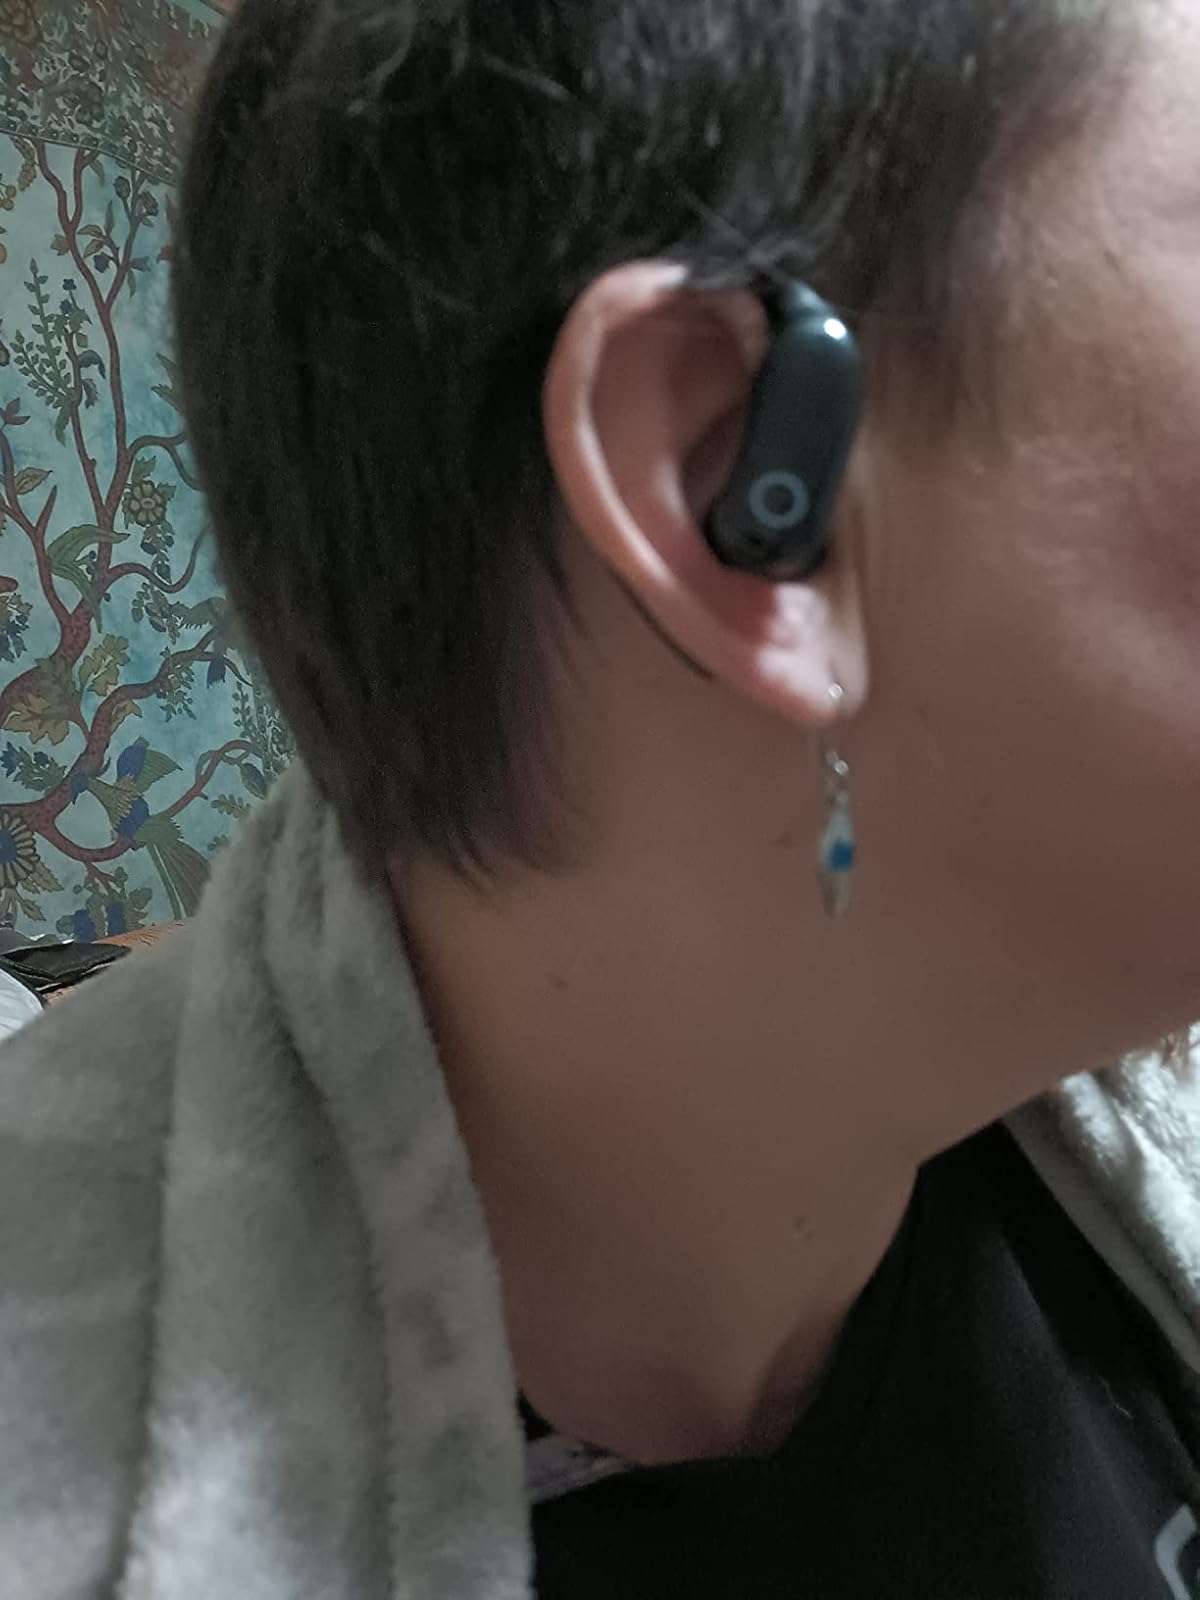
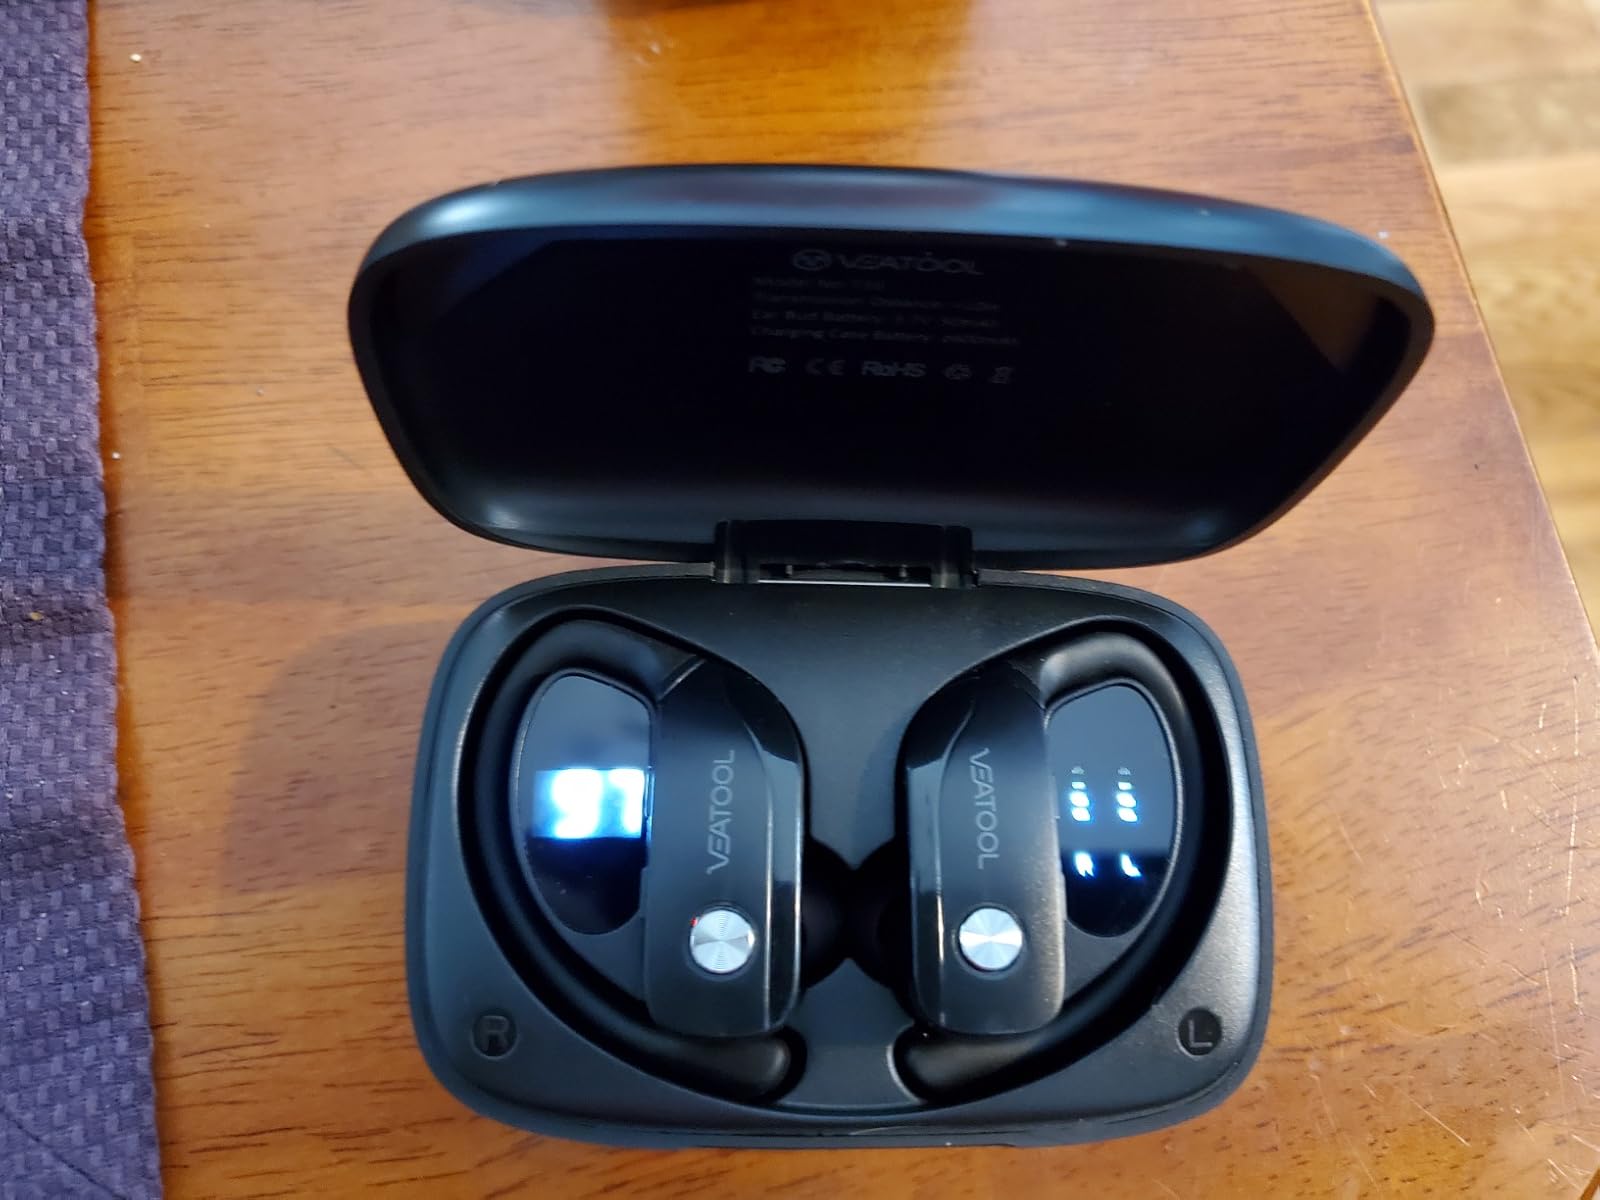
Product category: earbuds
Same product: no